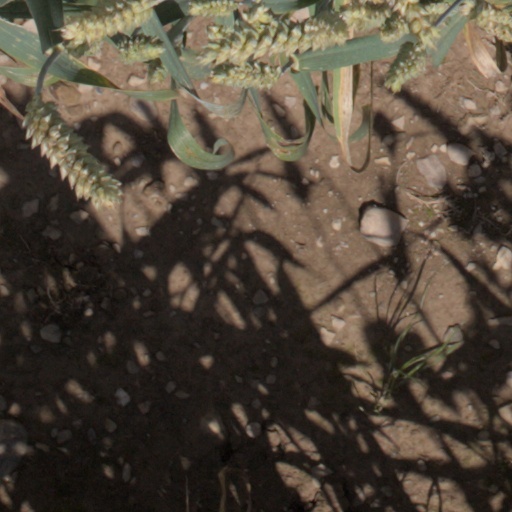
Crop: wheat